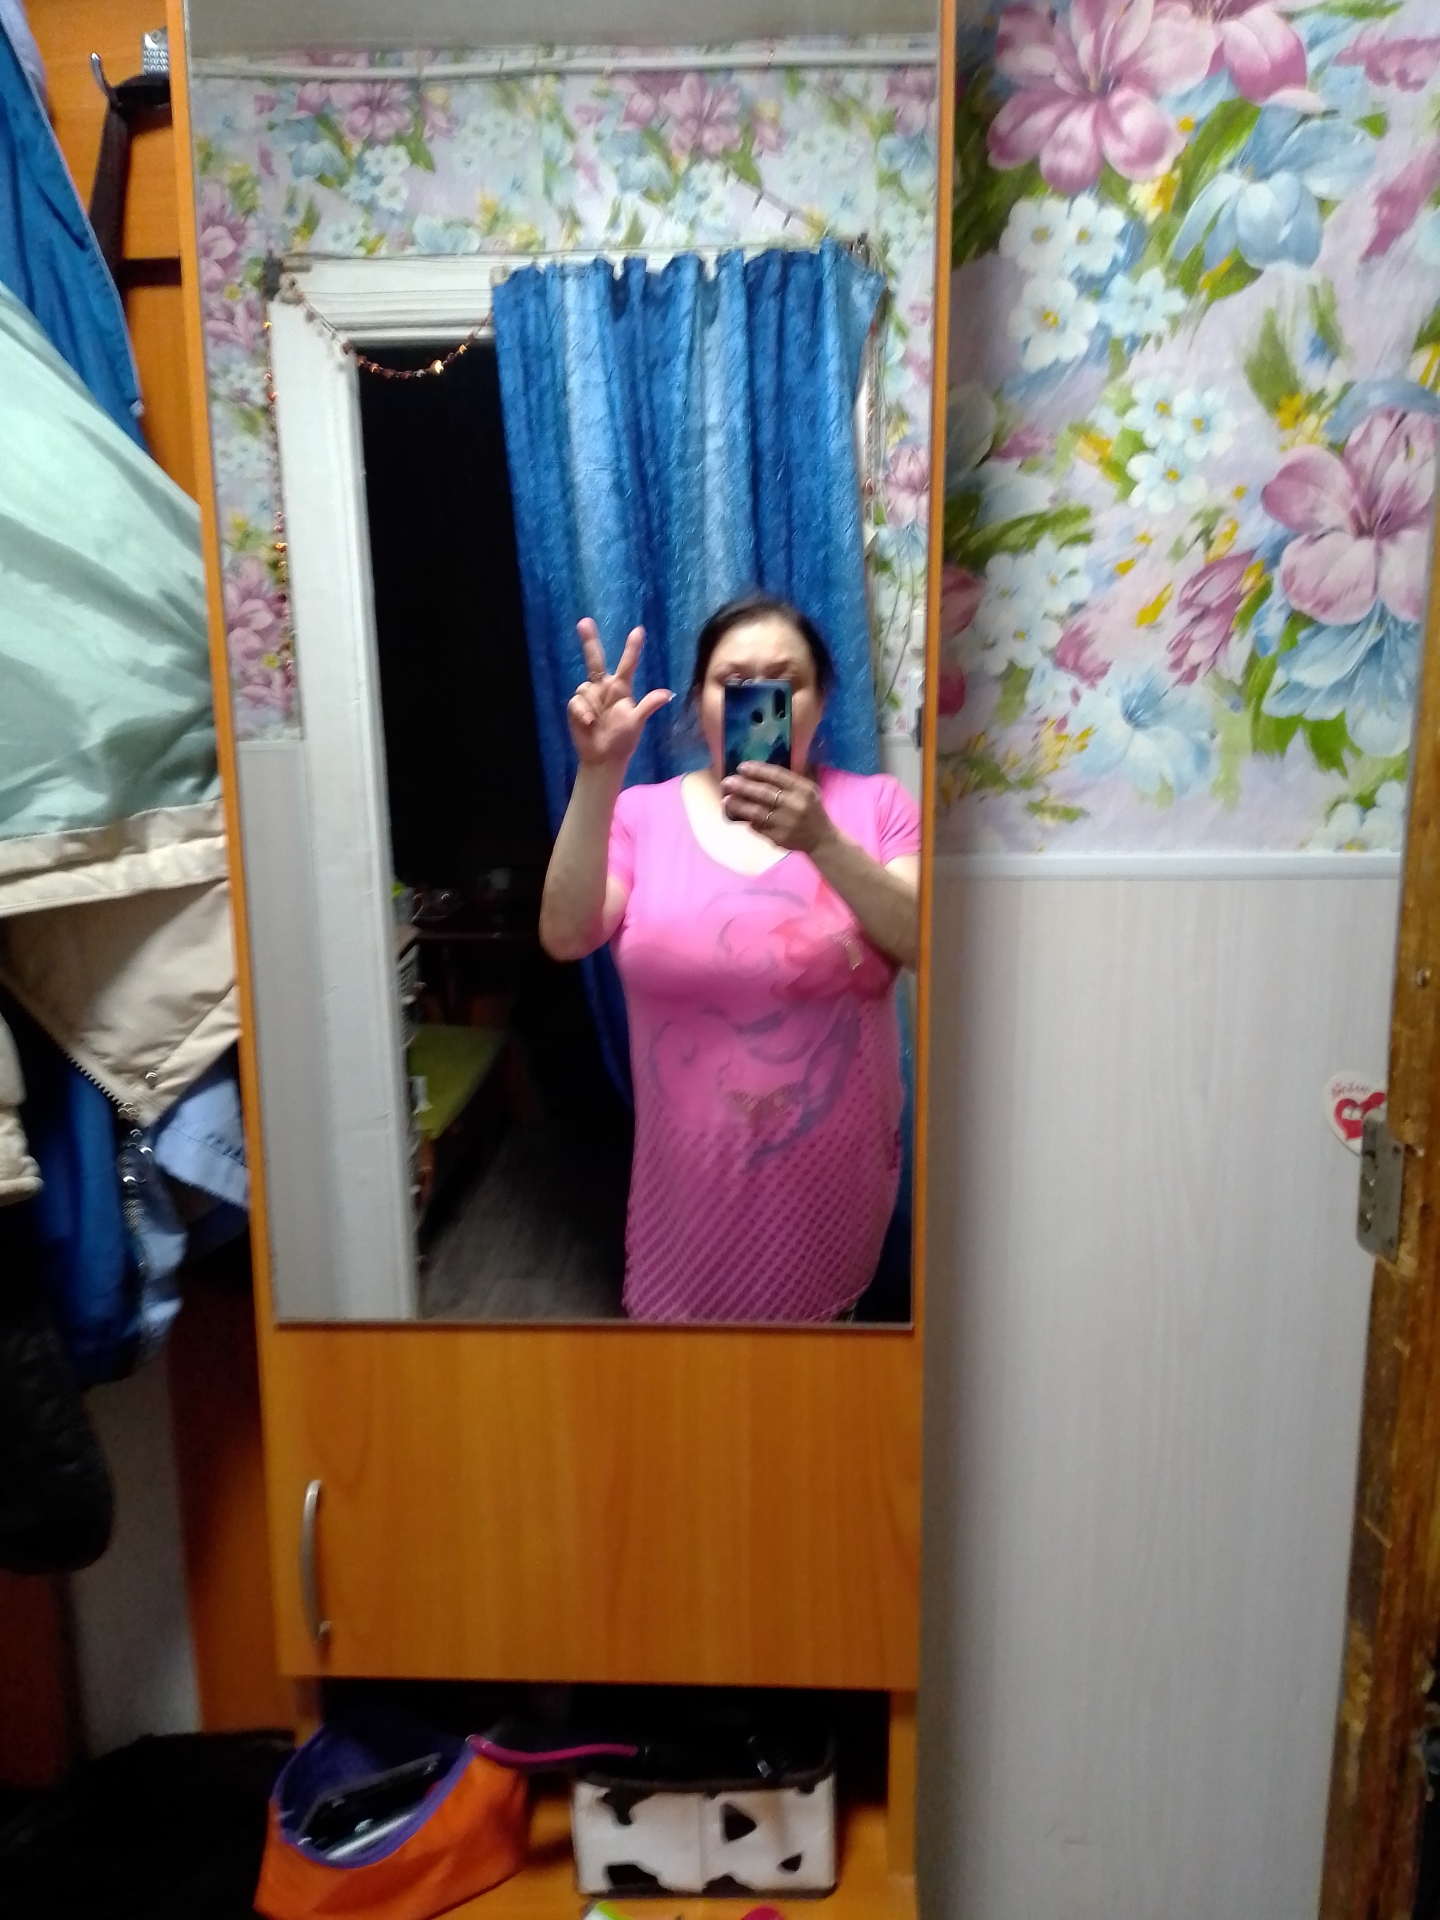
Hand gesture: three2